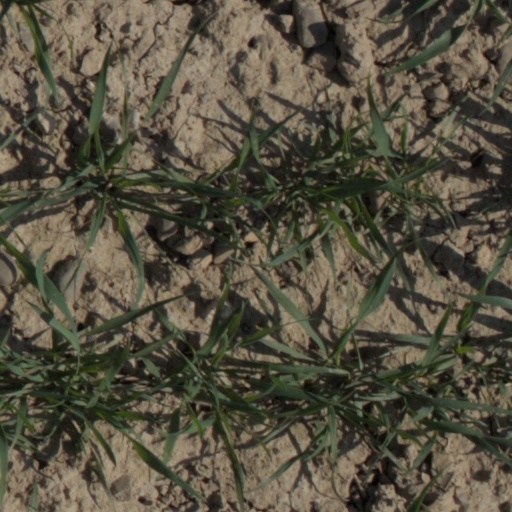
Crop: wheat